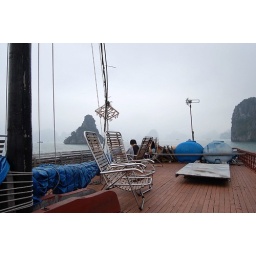
on the roof of a boat cruising in Halong bay